Mikołów

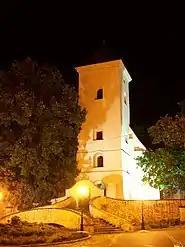
Gothic Our Lady of the Snow church at night

With a written mention from 1222, Mikołów is one of the oldest towns in Upper Silesia. This was a document sent by duke Casimir I of Opole (the son of Mieszko II the Fat) to the bishop of Wrocław, Wawrzyniec. In the document was written the name of Andrew (Latin: "comes Andreas, castellanus de Miculow"), the castellan of "Miculow", showing that Mikołów was already an administrative center. The town's name comes from the name "Mikołaj" ("Nicholas"), and is of Polish origin. As a result of the fragmentation of the medieval Kingdom of Poland, Mikołów was part of the Duchy of Opole and Racibórz, still ruled by the Piast dynasty until 1532. During the "Ostsiedlung", Mikołów significantly grew in population and expanded its infrastructure.